Roman Catholic Archdiocese of Rabat

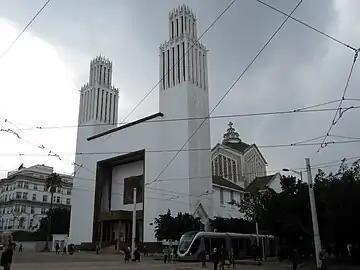

In January 26, 1988, upon invitation of bishop Hubert Michon, two Trappist monks established a community of monks in Fez which later would move to Midelt and became the Priory of Our Lady of the Atlas. In 2015, the diocese became owner of the monastery of Tazert after the previous congregation of Poor Clares left. A new community of Sisters of St. Francis of Assisi took over the monastery in 2019 under the auspices of archbishop Cristóbal López Romero.